Tony Comerford

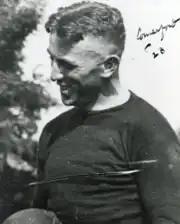
Comerford played football at Boston College from 1919 to 1922

After graduating in 1923, Comerford played minor league baseball for the Star Taxis club in Lewiston, Maine. In the fall, he coached the football team at Dummer Academy in South Byfield, Massachusetts. The following season, he played minor league baseball with the Everett club of the Boston Twilight League.